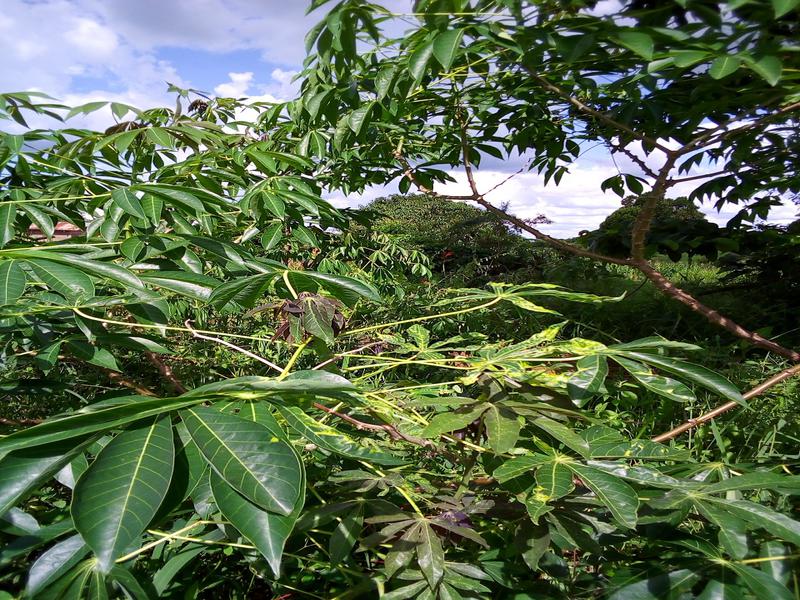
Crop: cassava
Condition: mosaic_disease